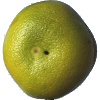
Label: pomelo_sweetie